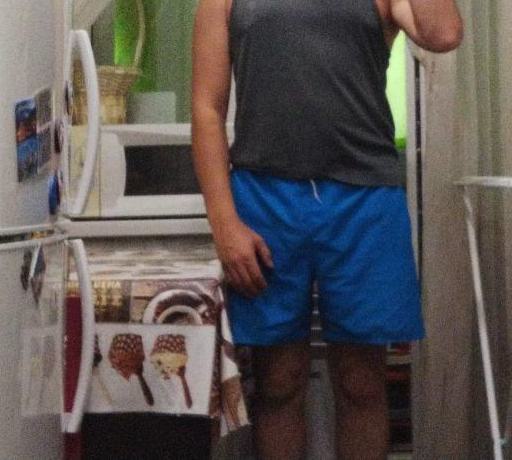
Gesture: no_gesture